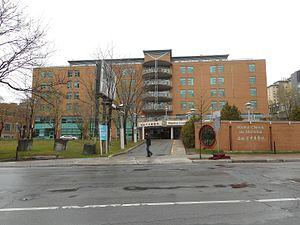
hôpital chinois de Montréal, 189, avenue Viger Est, Montréal
L'hôpital chinois de Montréal est un hôpital situé dans le quartier chinois de Montréal. C'est le seul hôpital de ce type au Canada. Il a été fondé pendant l'épidémie de grippe en 1918.